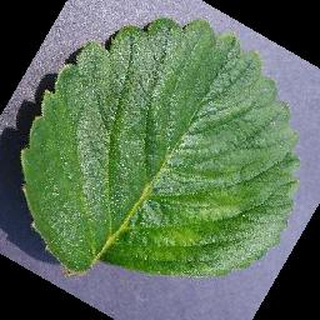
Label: healthy_strawberry